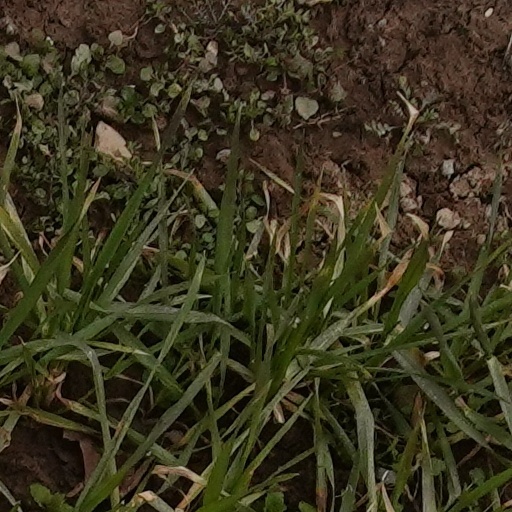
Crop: wheat